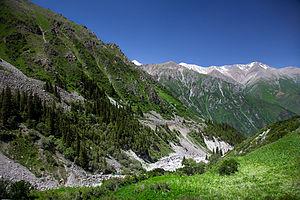
Le parc national d'Ala Archa est un parc national alpin dans les montagnes de Tian au Kirghizistan, établi en 1976 et situé approximativement à 40 km au Sud de la capitale, Bichkek. Le parc, qui comprend les gorges de la rivière Ala-Archa et les montagnes aux alentours, est une destination populaire de week-end pour les pique-niques, les randonnées pédestres ou équestres, le ski ou l'alpinisme. Le parc est ouvert toute l'année, même si les saisons les plus populaires sont la fin de l'été et le début de l'automne. Tous les ans, au 1ᵉʳ mai, le festival Alpinada est l'occasion pour des centaines de visiteurs de camper dans la vallée et de grimper le Mont Komsomolets.